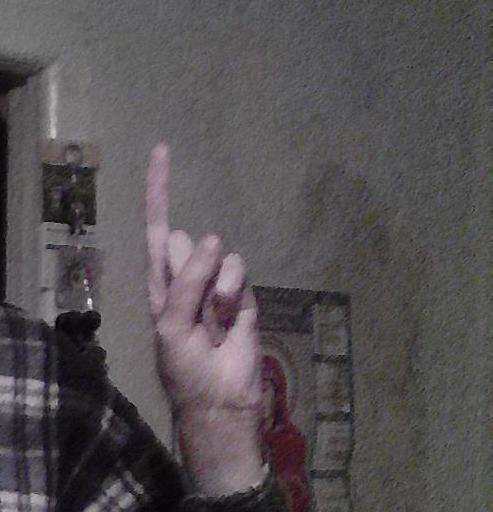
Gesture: one